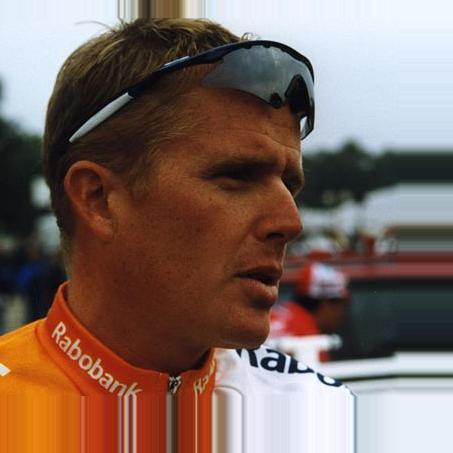
Age: 32